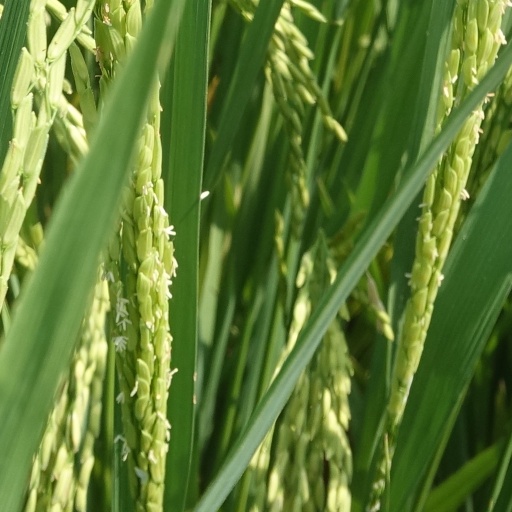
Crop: rice